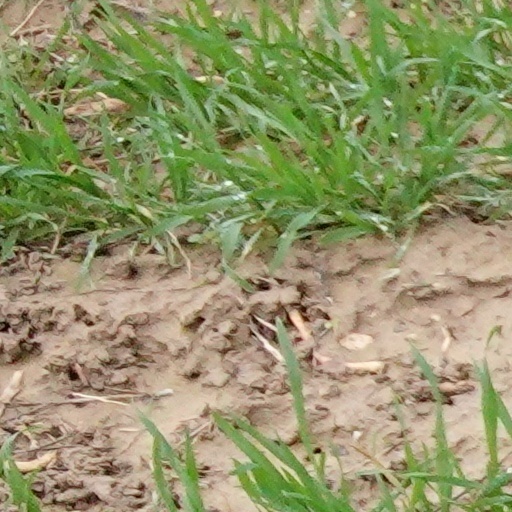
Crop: wheat